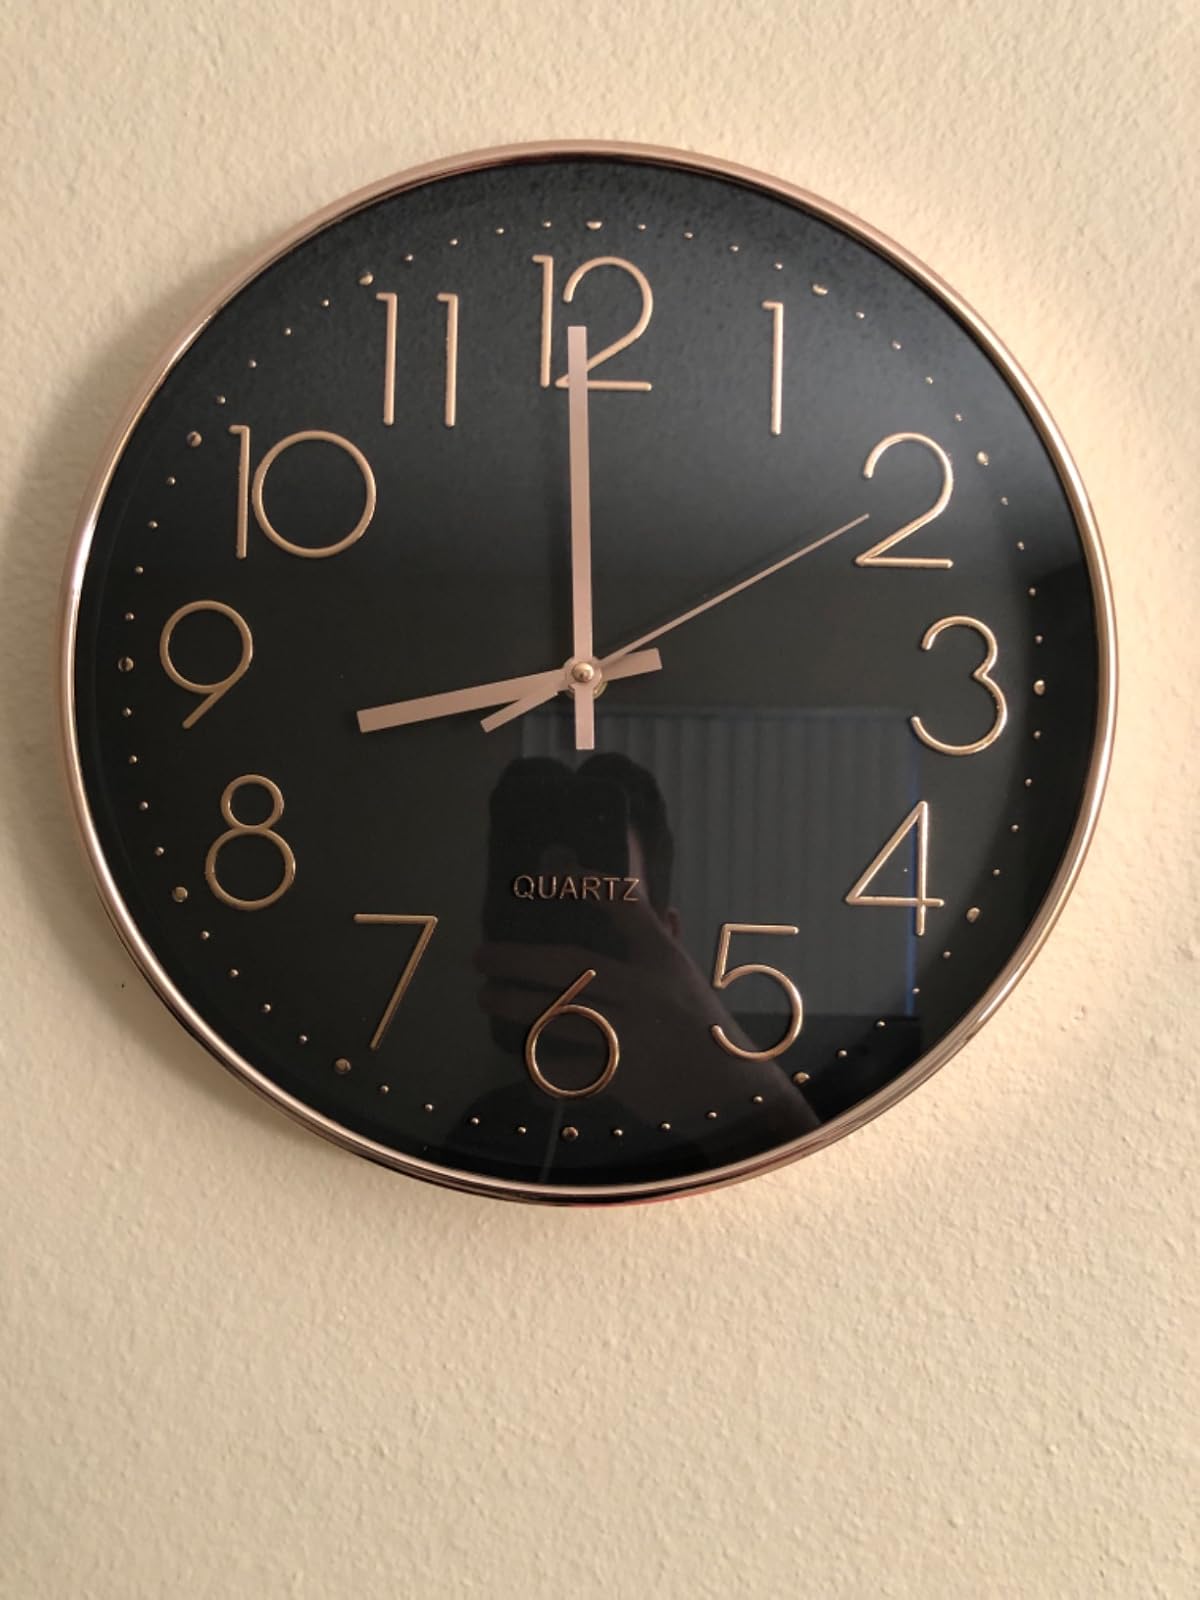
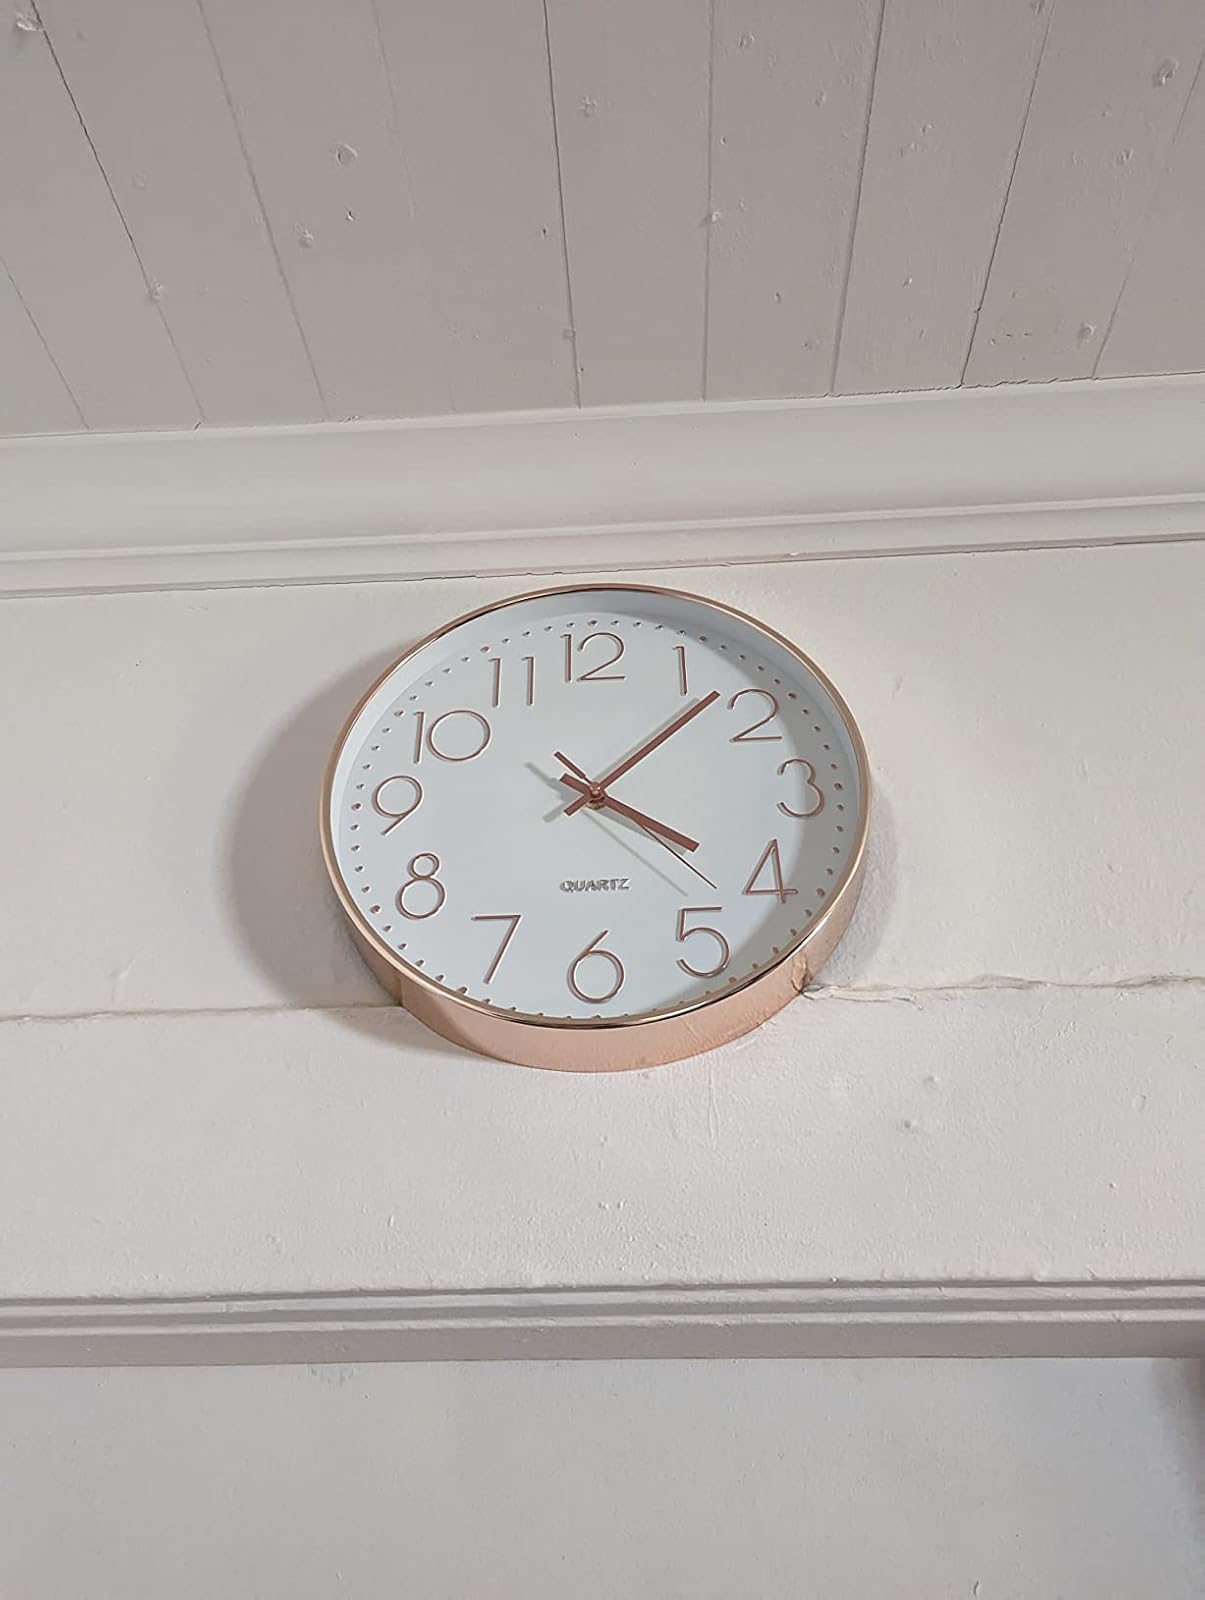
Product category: clock
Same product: no